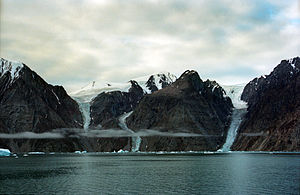
Kejser Franz Joseph Fjord / Geografi
Kejser Franz Joseph Fjord er et større fjordsystem i den nordøstlige del af Grønlands Nationalpark i det nordligste Østgrønland.